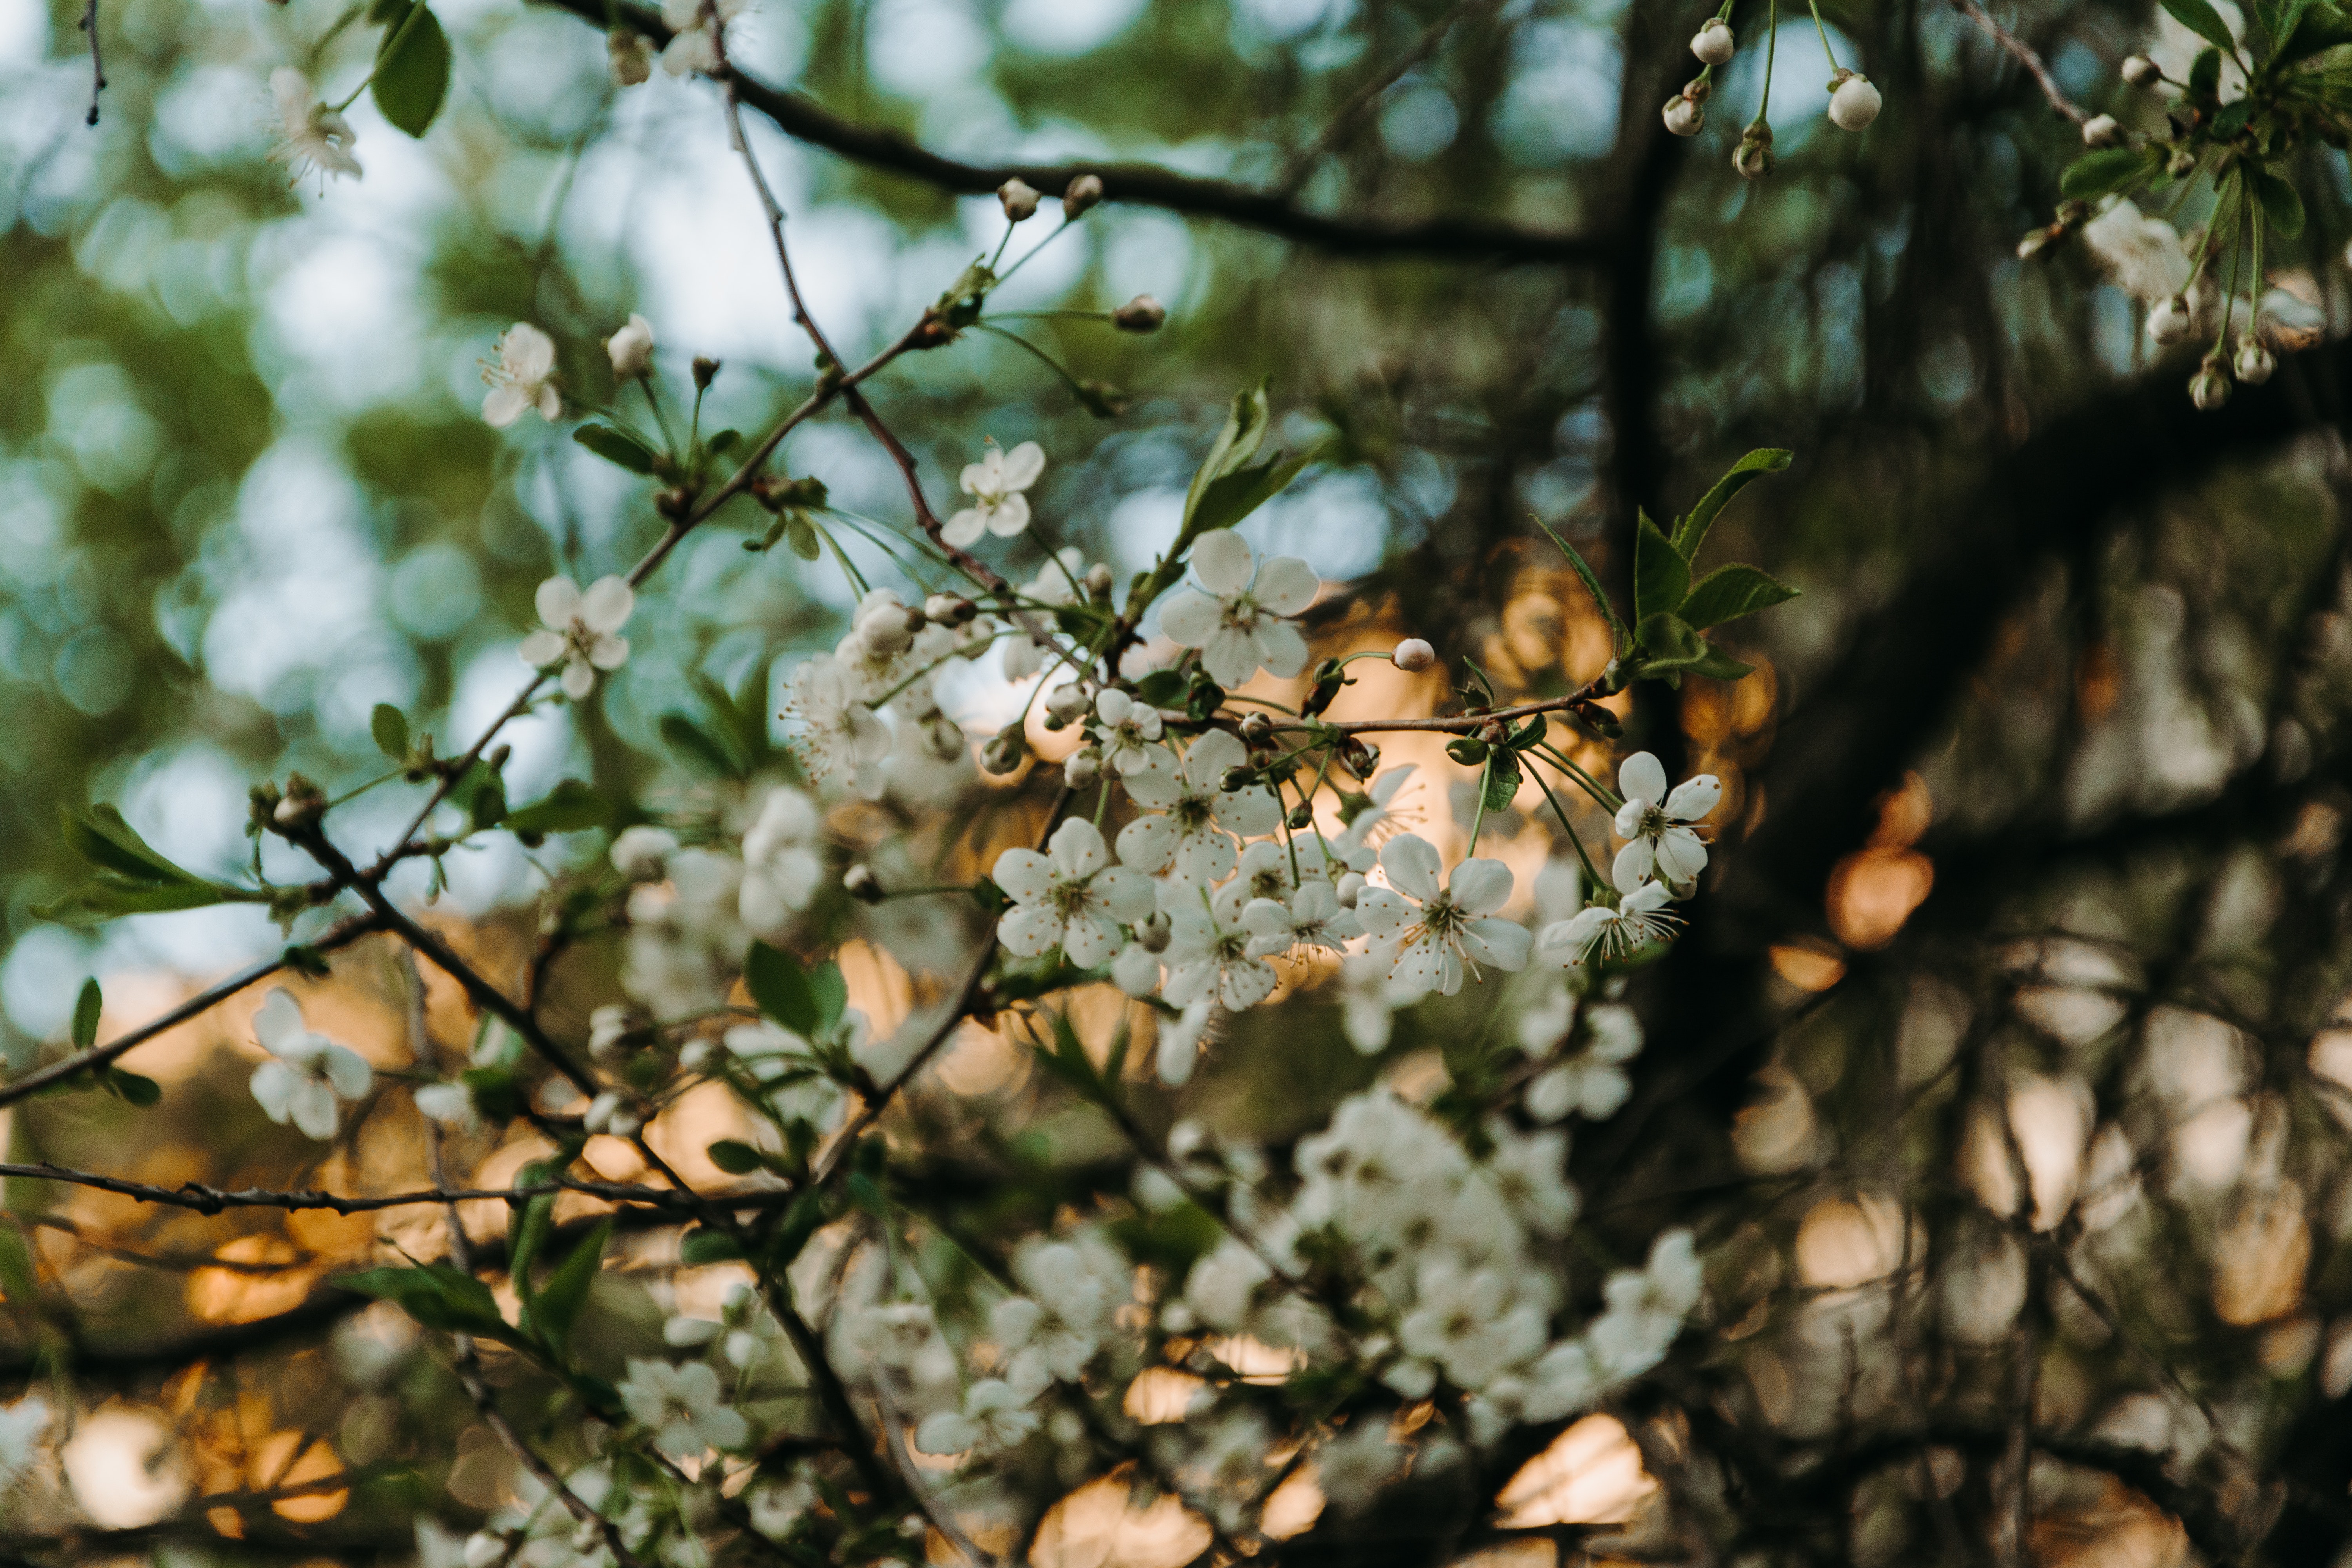
branch, tree, leaf, plant, spring, flower, woody plant, twig, sunlight, botany, sky, autumn, blossom, wood, plant stem, shrub, forest, wildflower, flowering plant